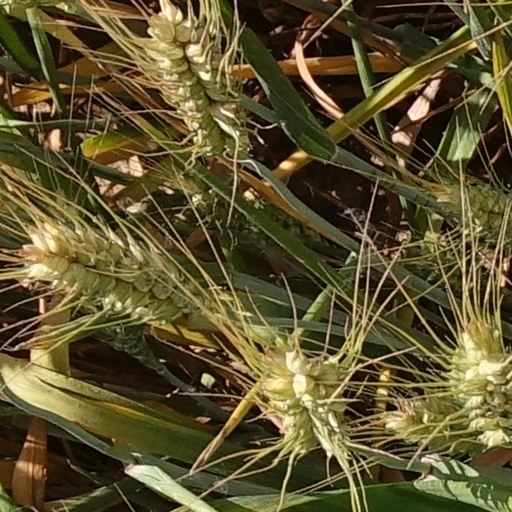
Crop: wheat